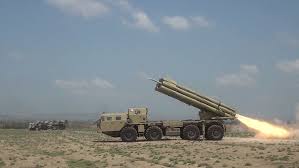
Label: BM-30